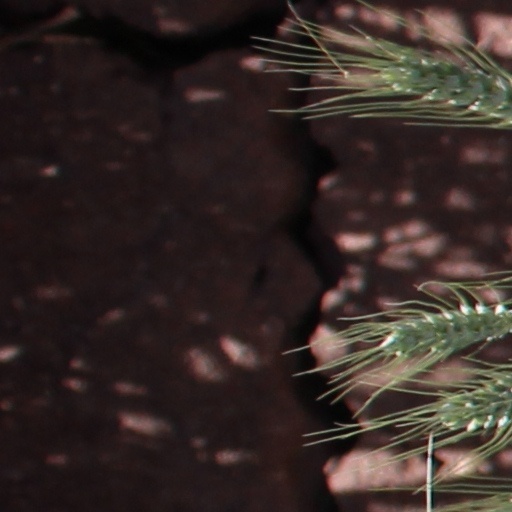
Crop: wheat